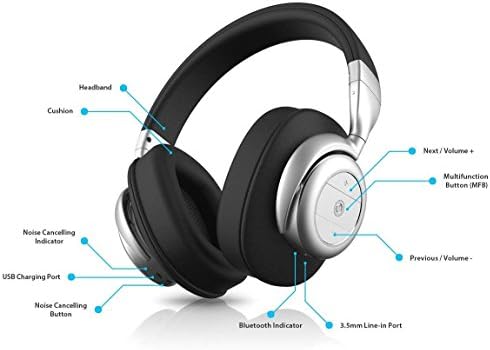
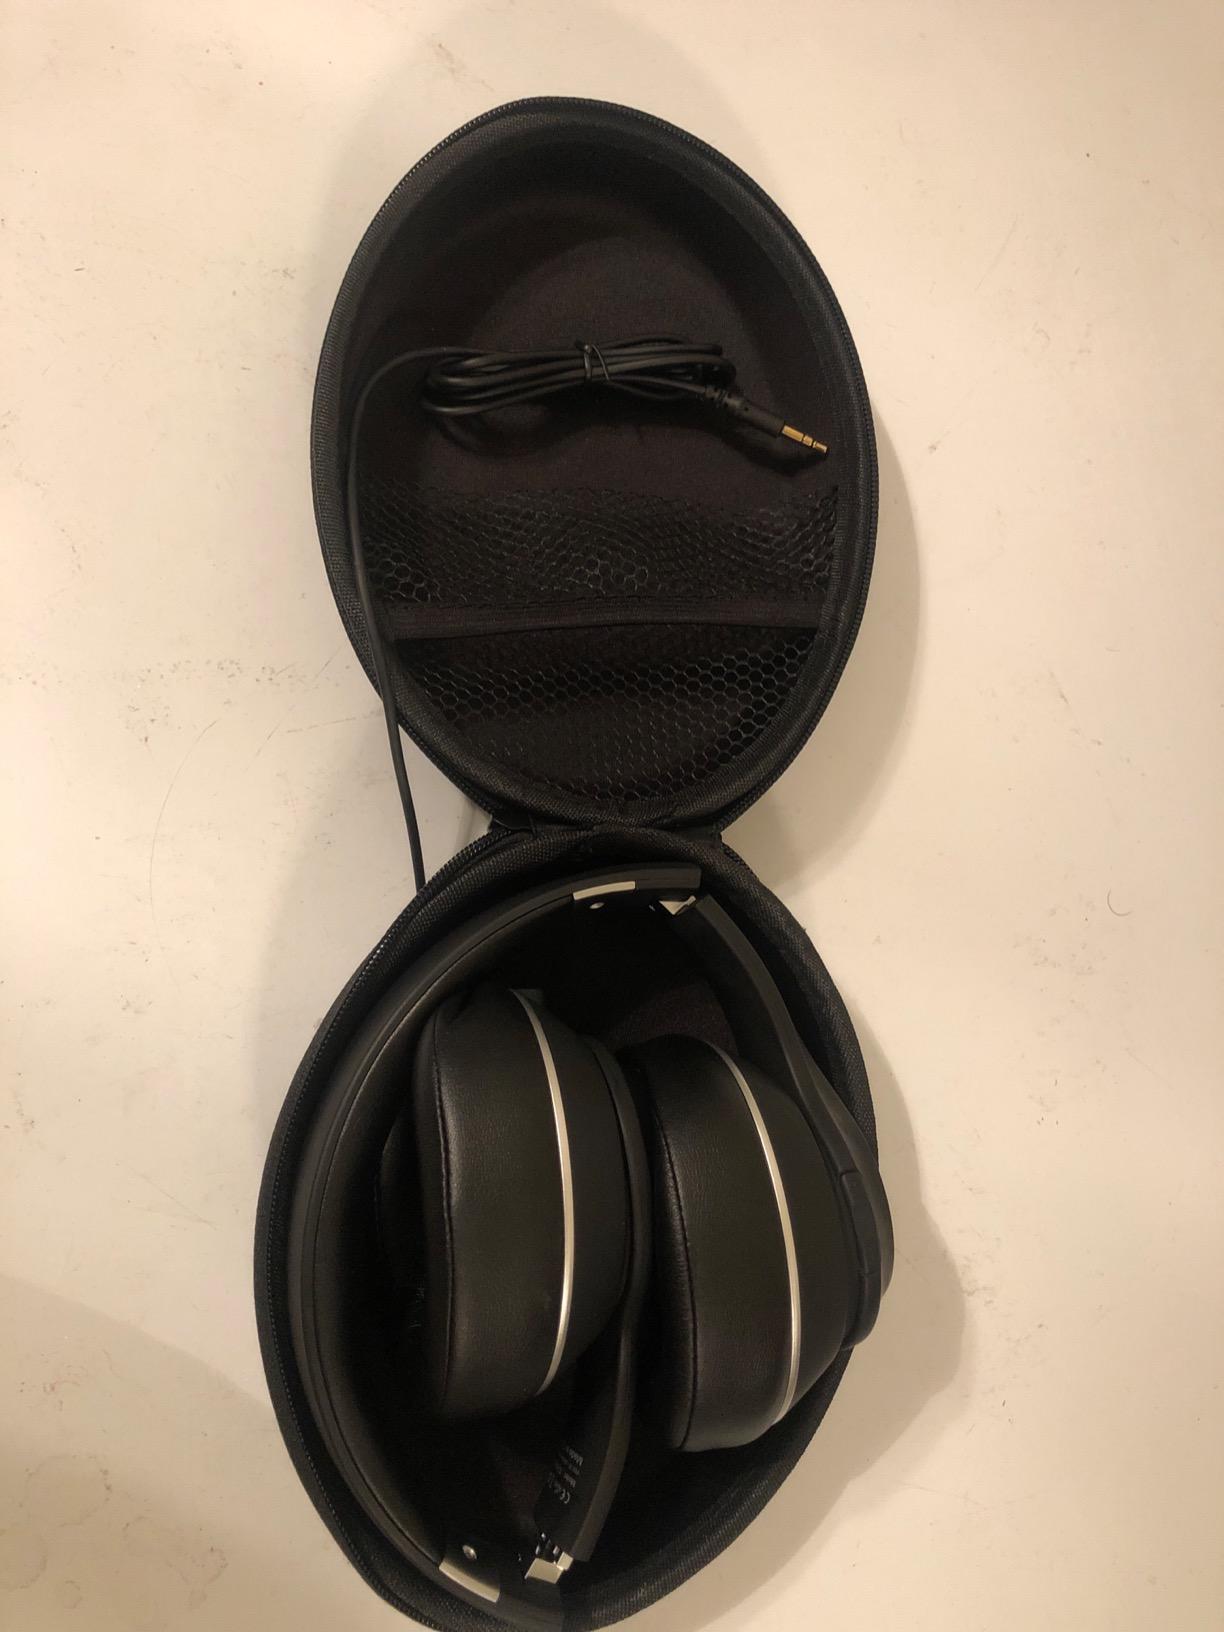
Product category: headphones
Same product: no